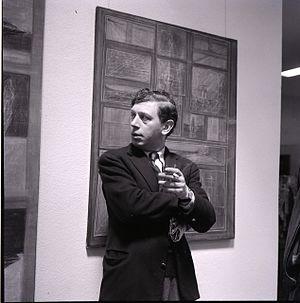
Le spatialisme est un mouvement artistique fondé en 1950, mais théorisé dès 1946 par le peintre italo-argentin Lucio Fontana. Il est lié à l'art informel.